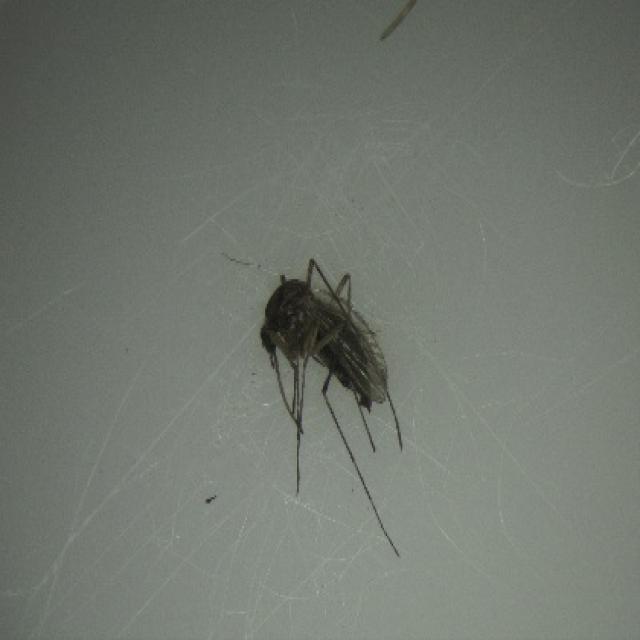
Species: aedes_vexans